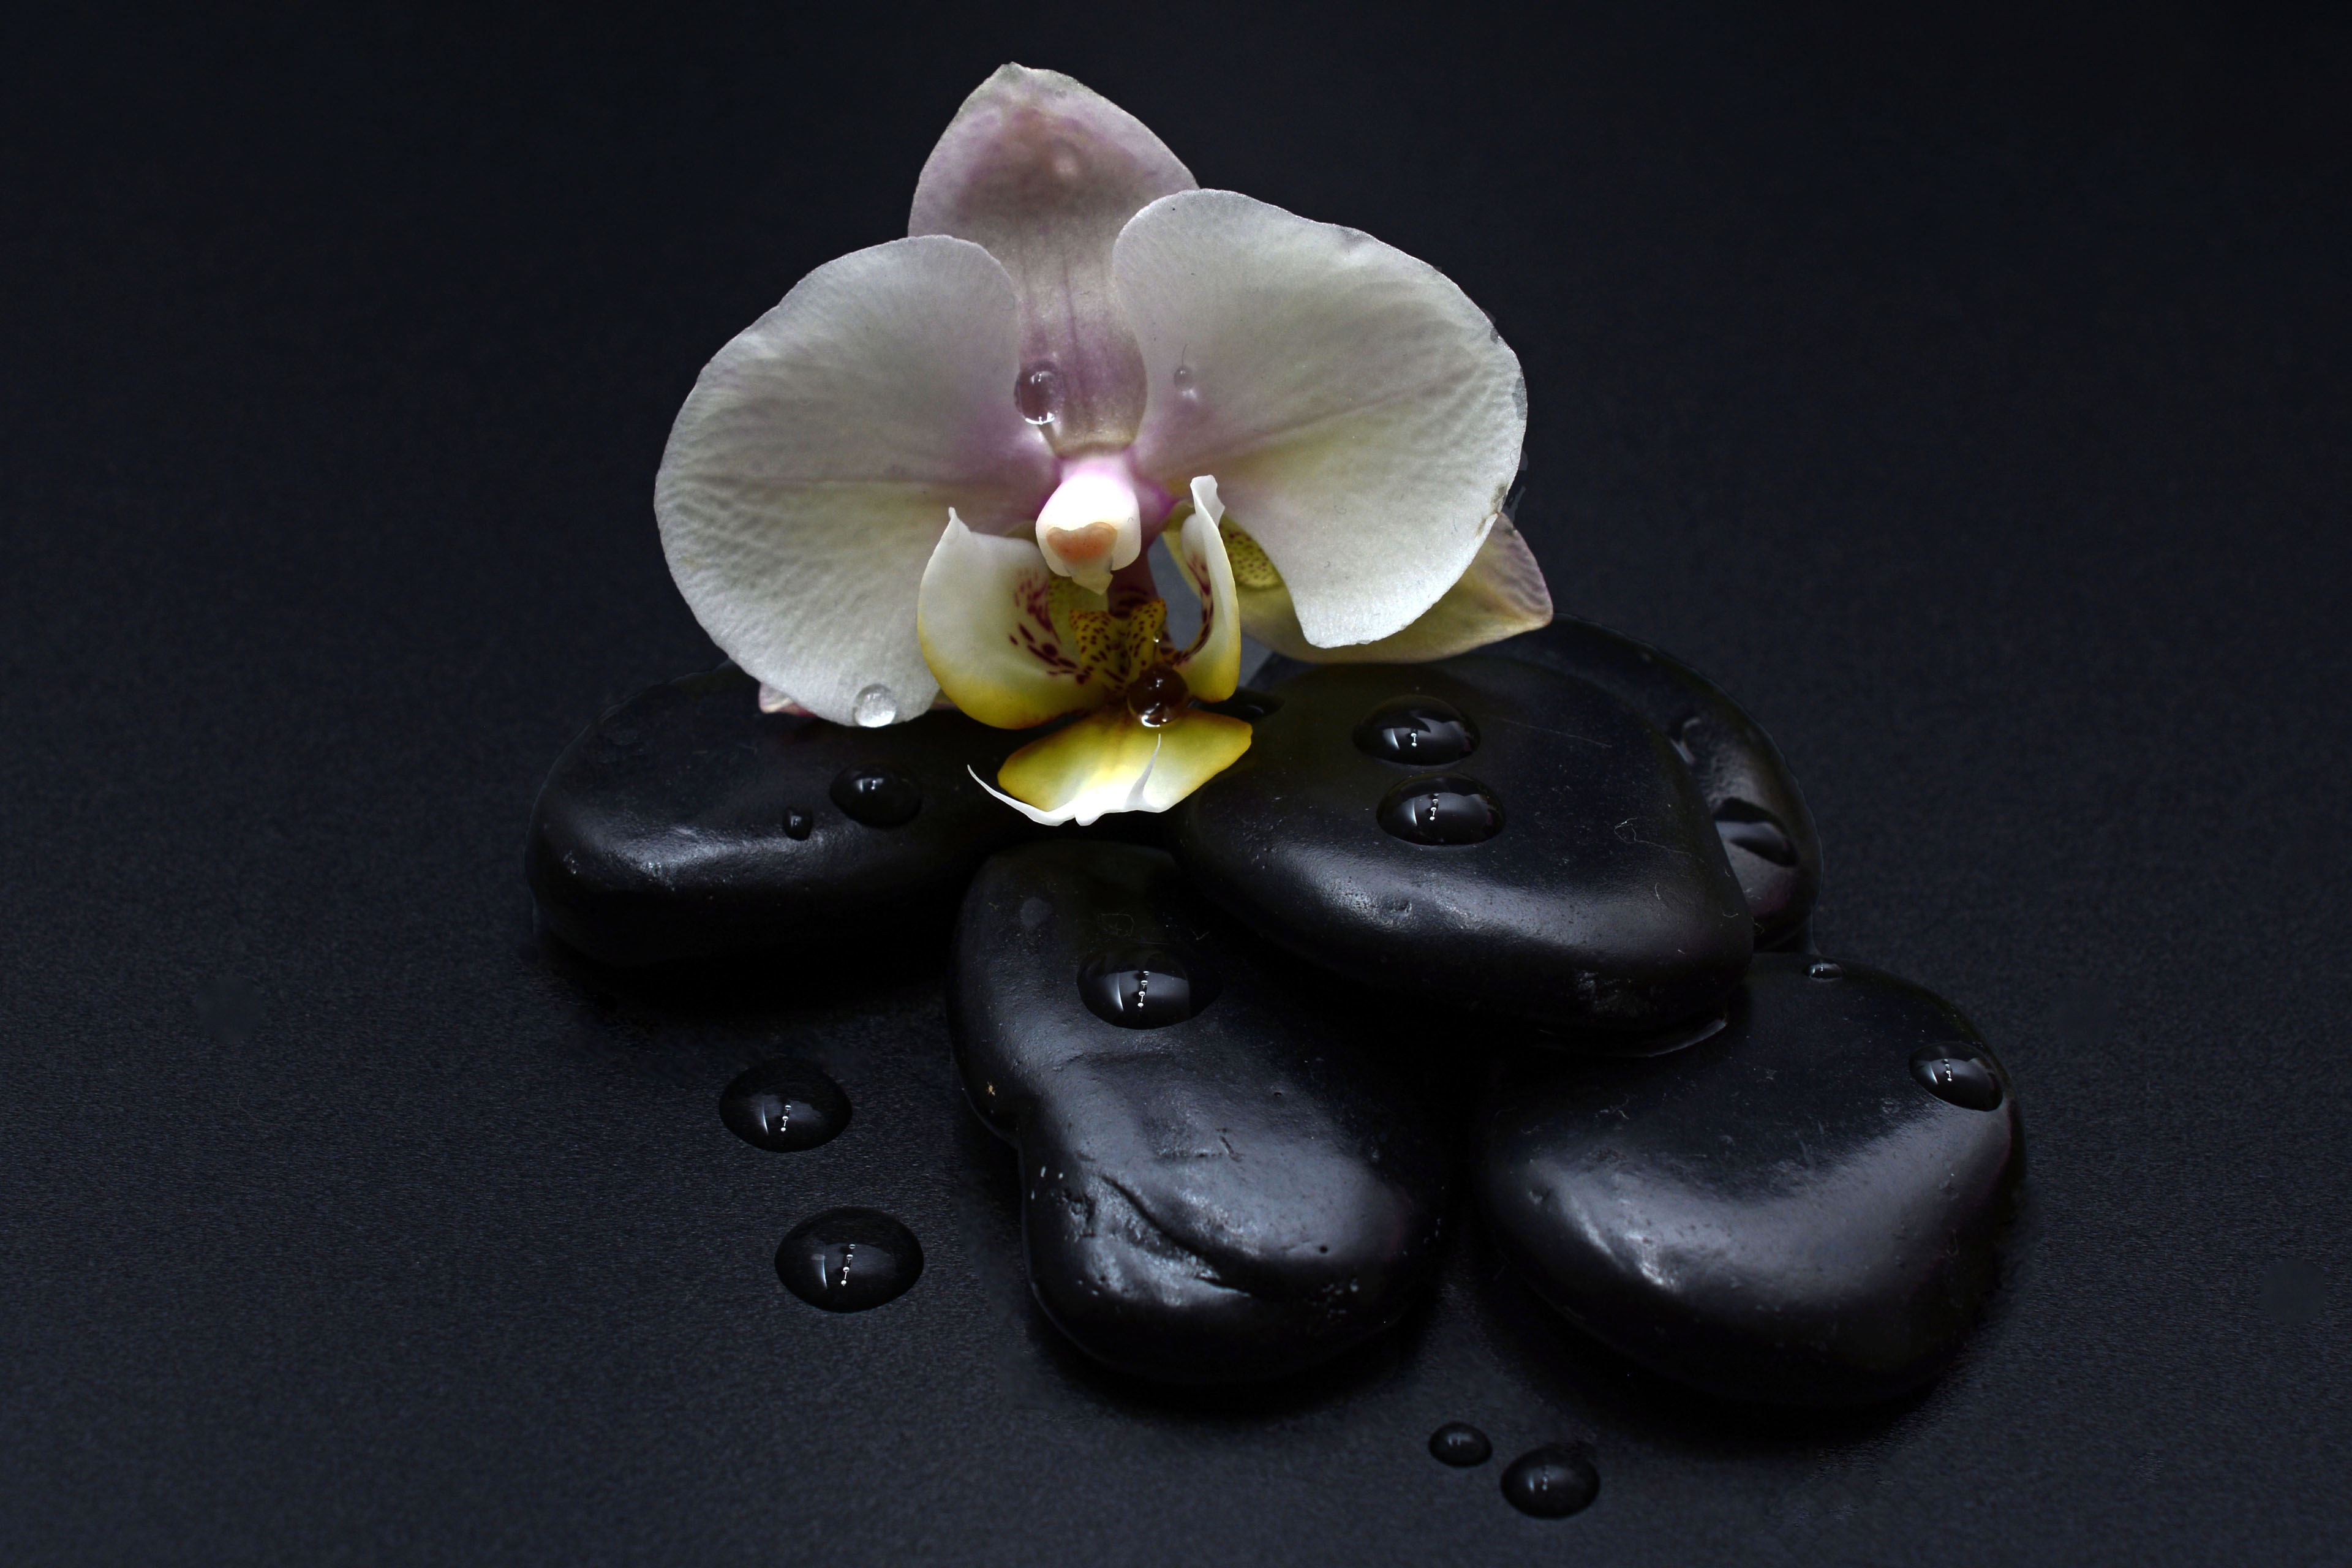
plant, flower, petal, relax, balance, black, orchid, close up, stones, relaxation, massage, bless you, drop of water, recovery, wellness, macro photography, orchid flower, heiss, sprituell, hot stones, still life photography, moth orchid